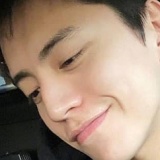
diễn viên Vương Đại Lục